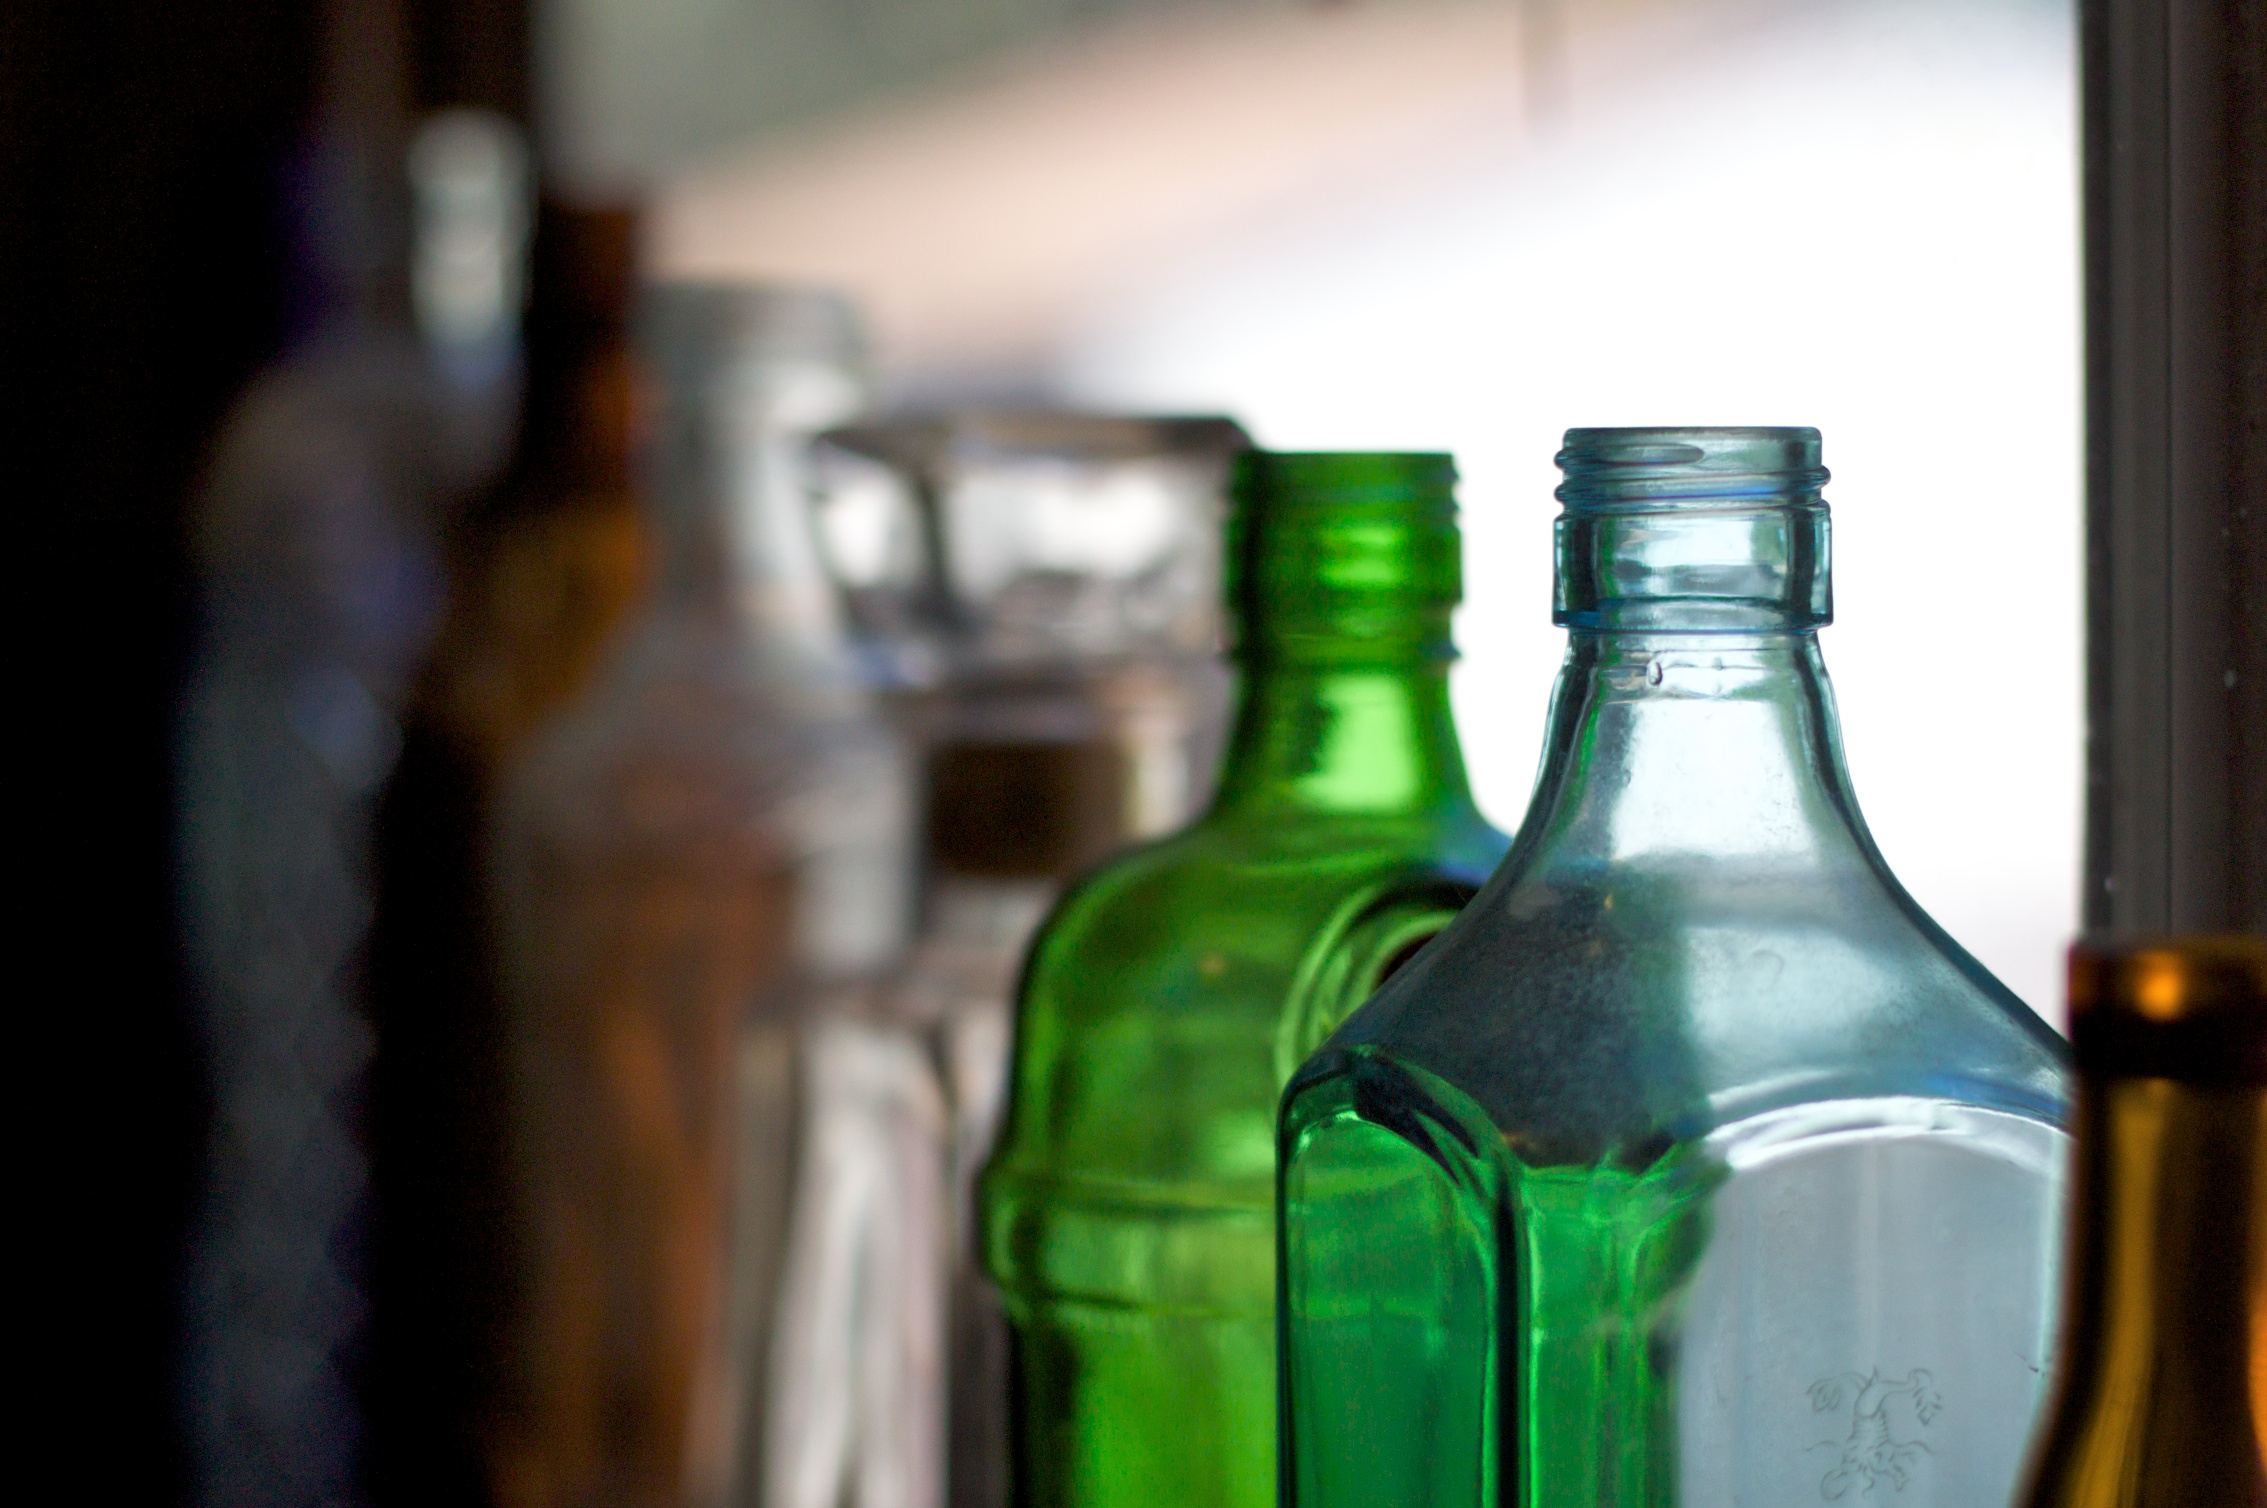
glass, drink, bottle, alcohol, wine bottle, glass bottle, beer bottle, liqueur, 2010365, distilled beverage, drinkware